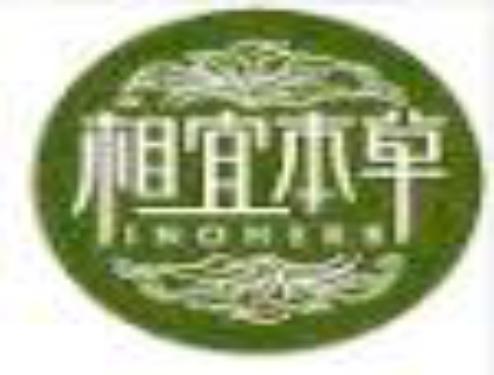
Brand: INOHERB-2
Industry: Necessities